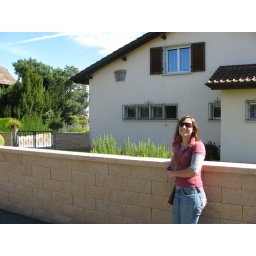
A cute house in Buchillon!